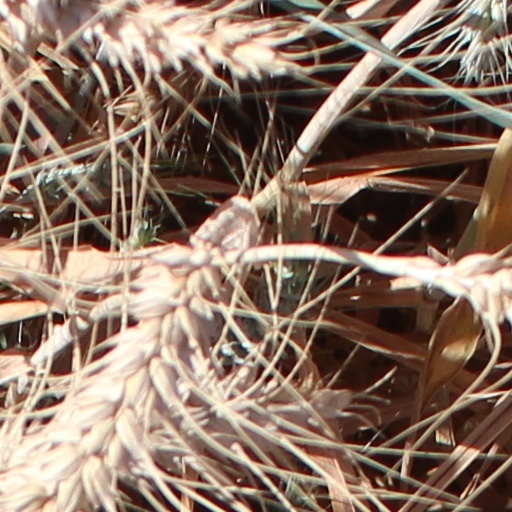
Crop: wheat